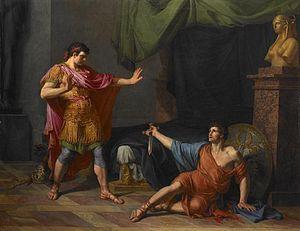
LA MORT D'ANTOINE
Marc Antoine, en latin Marcus Antonius, est un homme politique et militaire romain, né le 14 janvier 83 av. J.-C. et mort le 1ᵉʳ août 30 av. J.-C.
Auguste, en latin Augustus, né sous le nom de Caius Octavius le 23 septembre 63 av. J.-C. à Rome, d'abord appelé Octave puis portant le nom de Imperator Caesar Divi Filius Augustus à sa mort le 19 août 14 apr. J.-C. à Nola, est le premier empereur romain, du 16 janvier 27 av. J.-C. au 19 août 14 apr. J.-C.